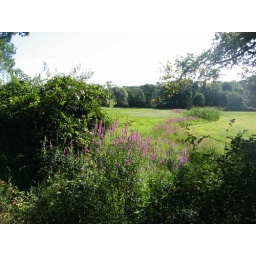
purple flowers in field